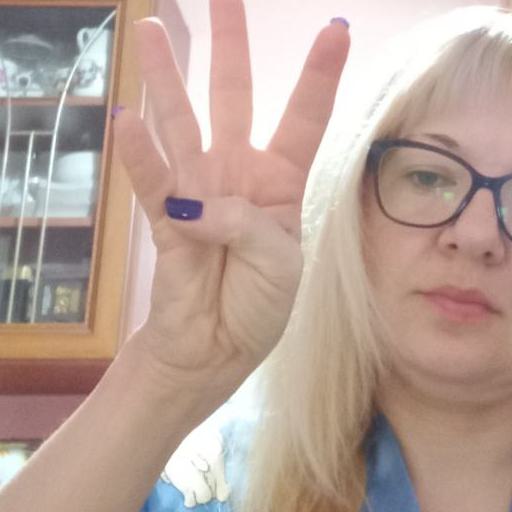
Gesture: four